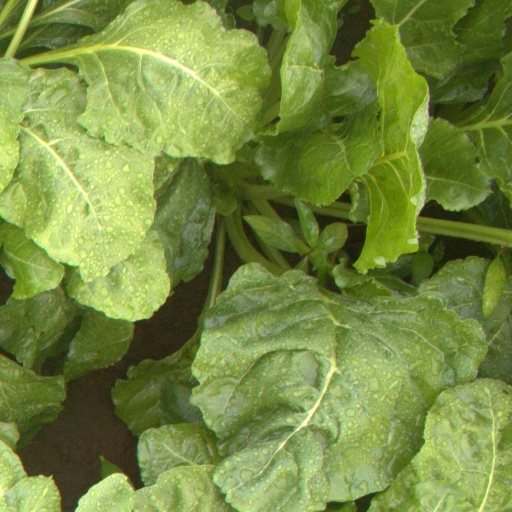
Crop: sugar beet